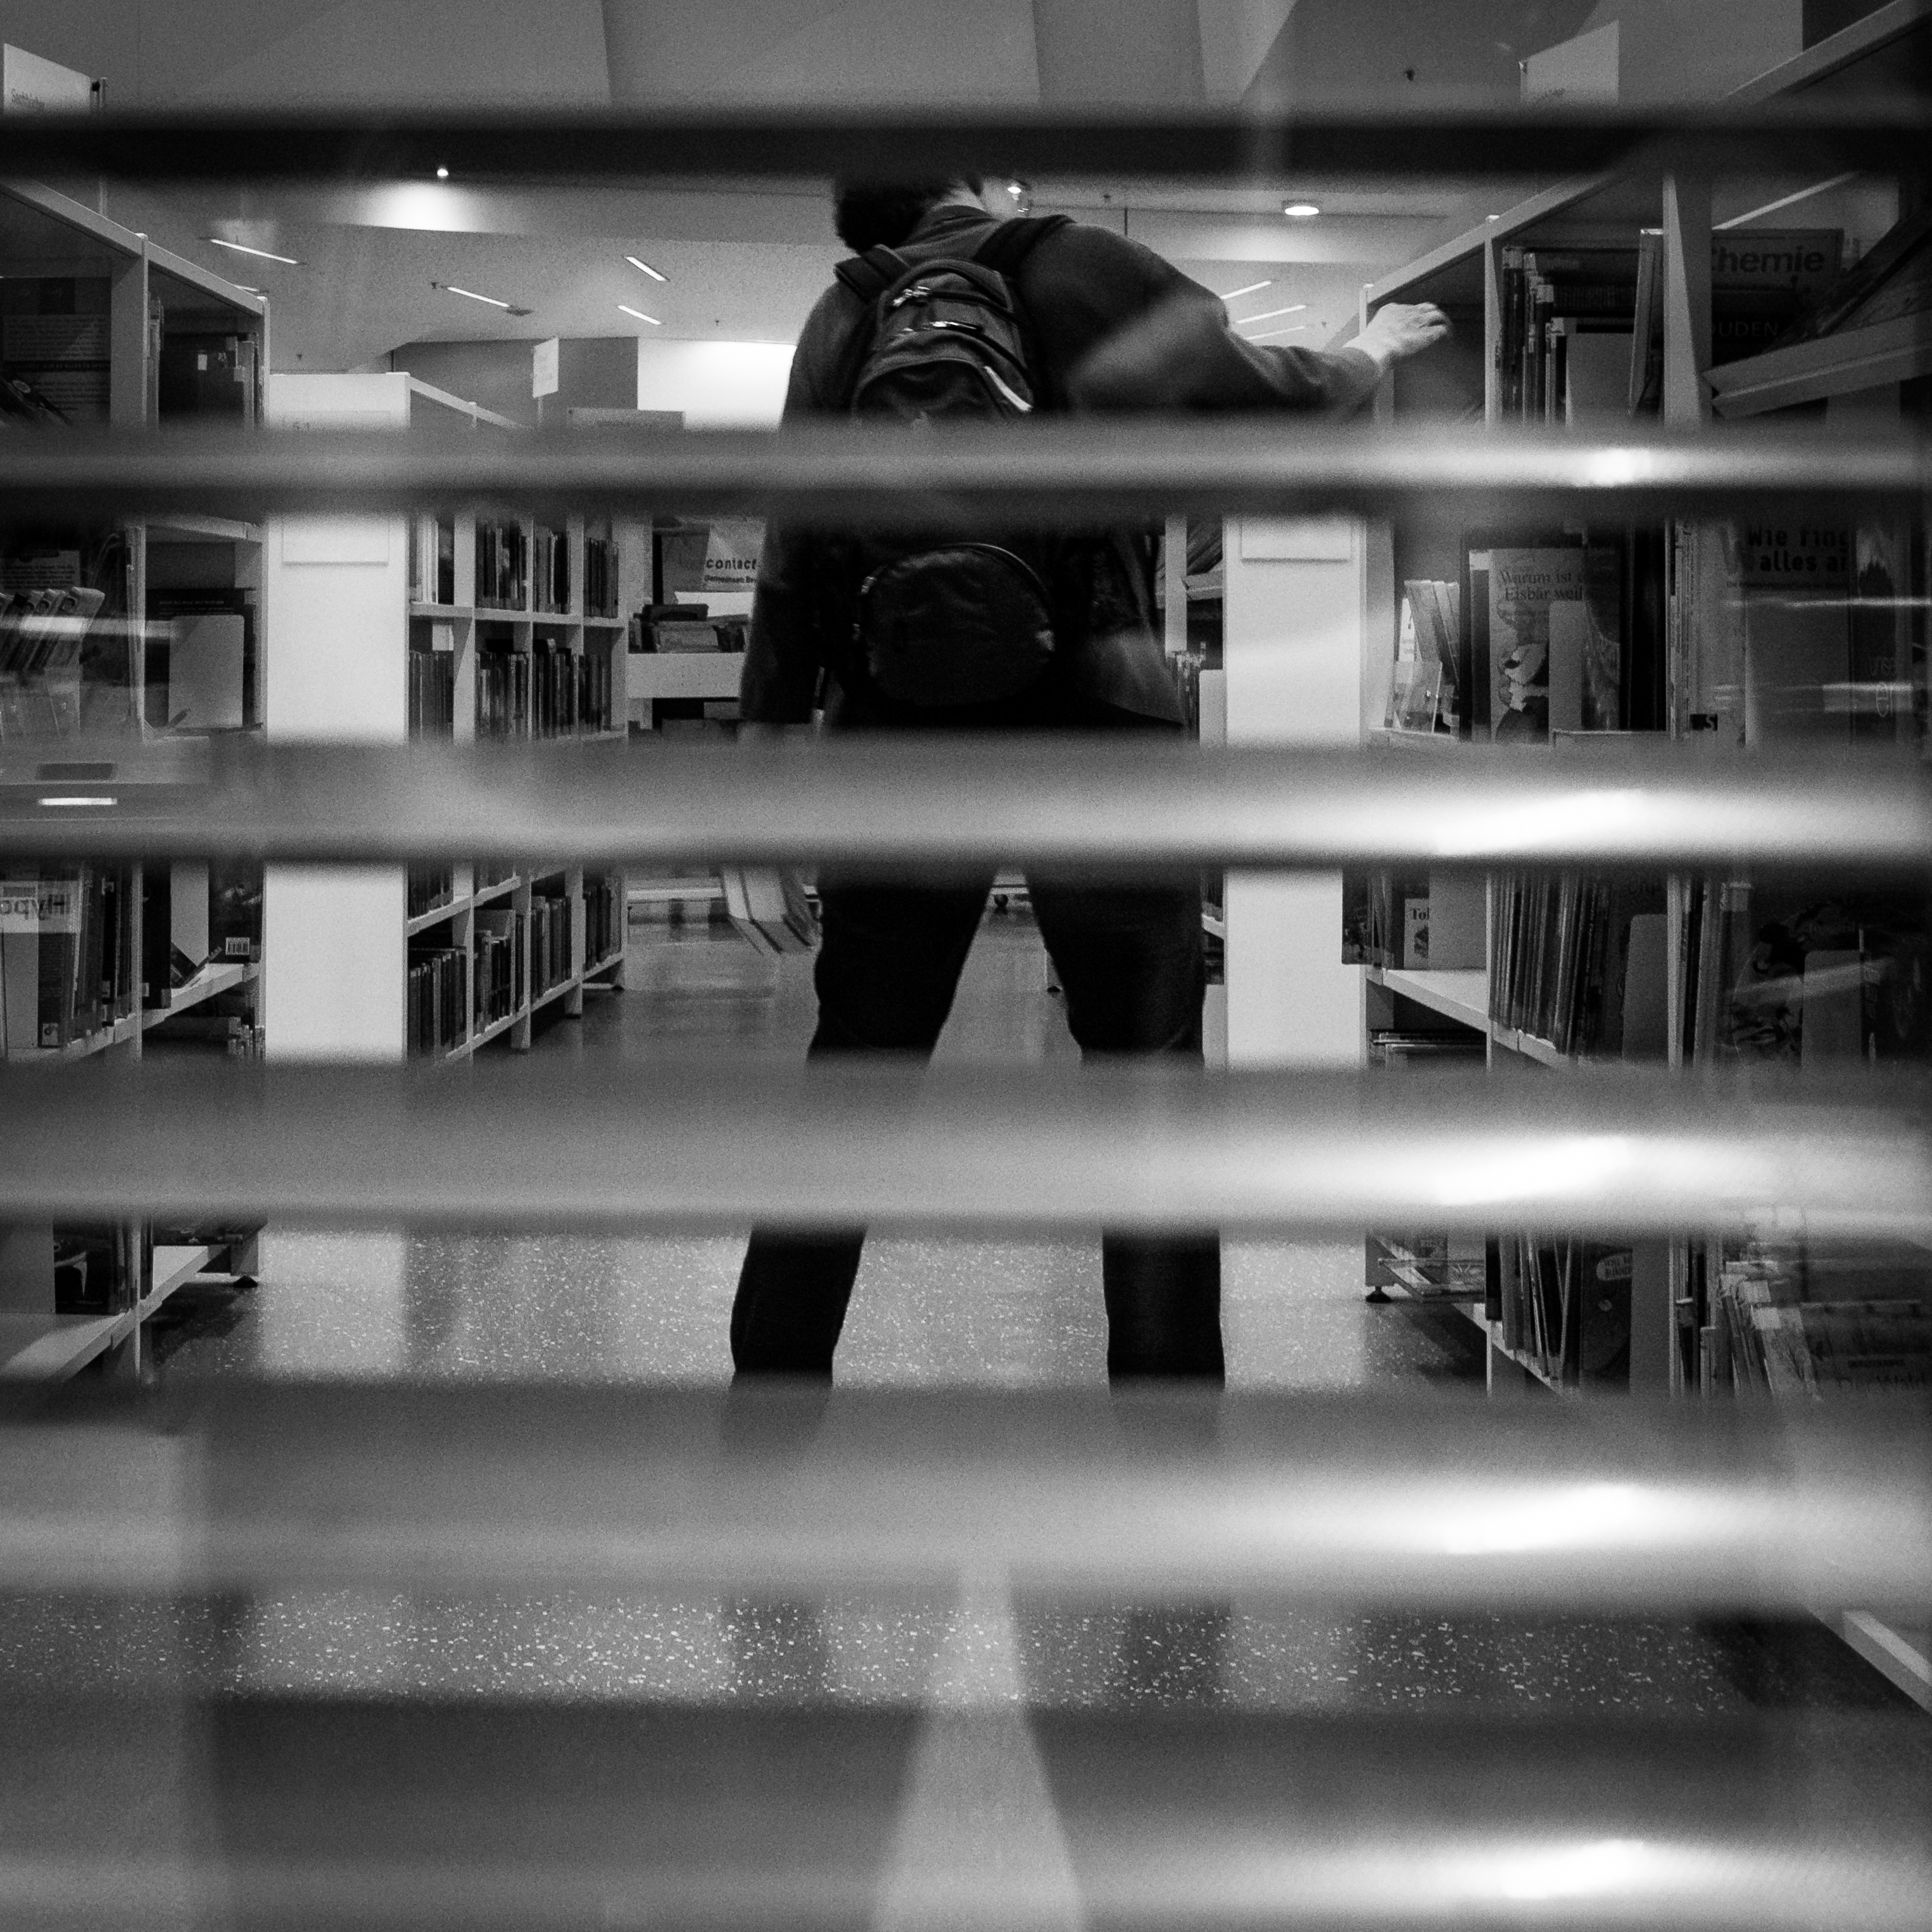
light, black and white, architecture, people, white, street, photography, window, city, explore, standing, line, frame, darkness, black, monochrome, interior design, streetphotography, flickr, bw, blackandwhite, project, candid, creativecommons, library, design, symmetry, stadt, photograph, blinds, germany, deutschland, fenster, sw, scene, bayern, bavaria, schwarzweis, 11, layer, shape, menschen, strase, unposed, ungestellt, strasenfotografie, architektur, scheibe, bibliothek, 365, 366, augsburg, erwachsener, fujixt1, fujifilmxt1, linie, project365, projekt, szene, adult, photoaday, pictureaday, project366, streettog, tog, zweisichtde, zweisichtig, rahmen, stehend, jalousie, bcherei, ebene, monochrome photography